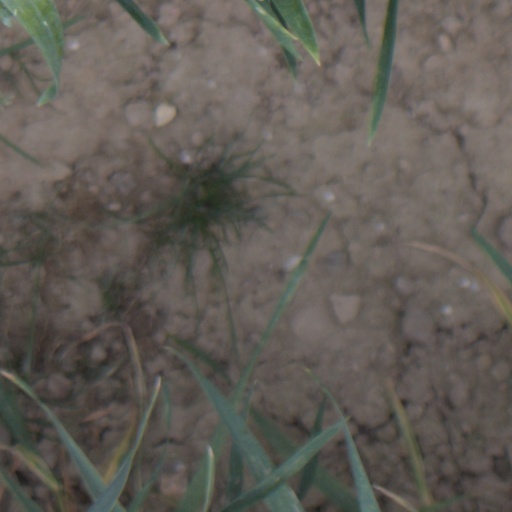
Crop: wheat